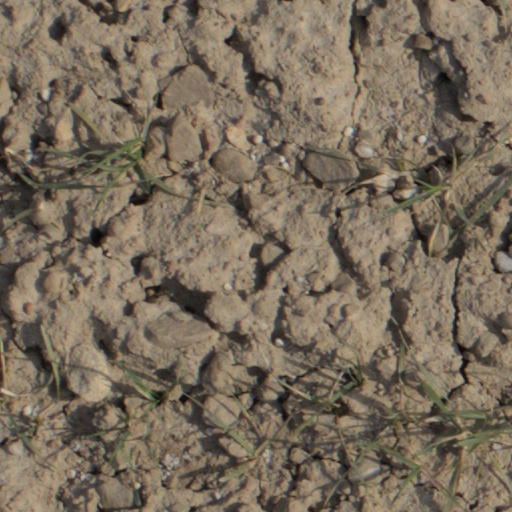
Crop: wheat